An Alpine Symphony

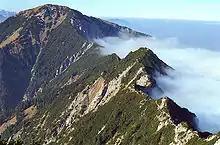
The Heimgarten in Southern Bavaria, where Strauss drew inspiration for the composition.

Although performed as one continuous movement, "An Alpine Symphony" has a distinct program which describes each phase of the Alpine journey in chronological order. The score includes the following section titles (not numbered in the score):